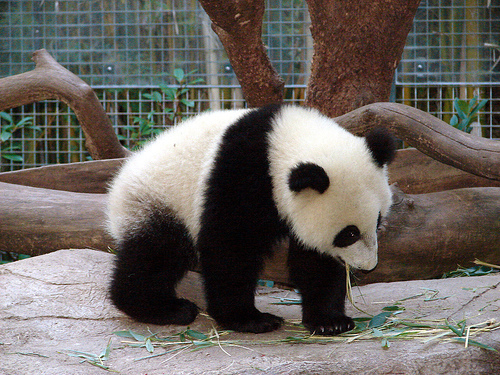
Label: pandas